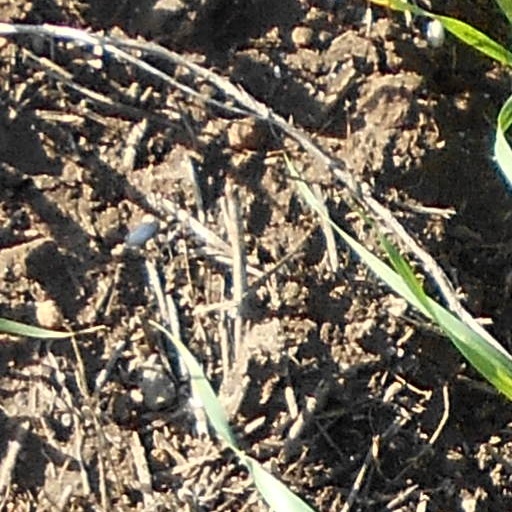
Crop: wheat